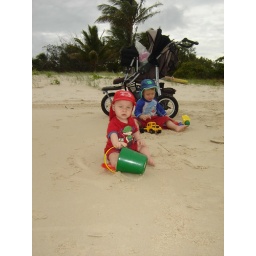
DJ playing in the sand - Coopy eating the sand.